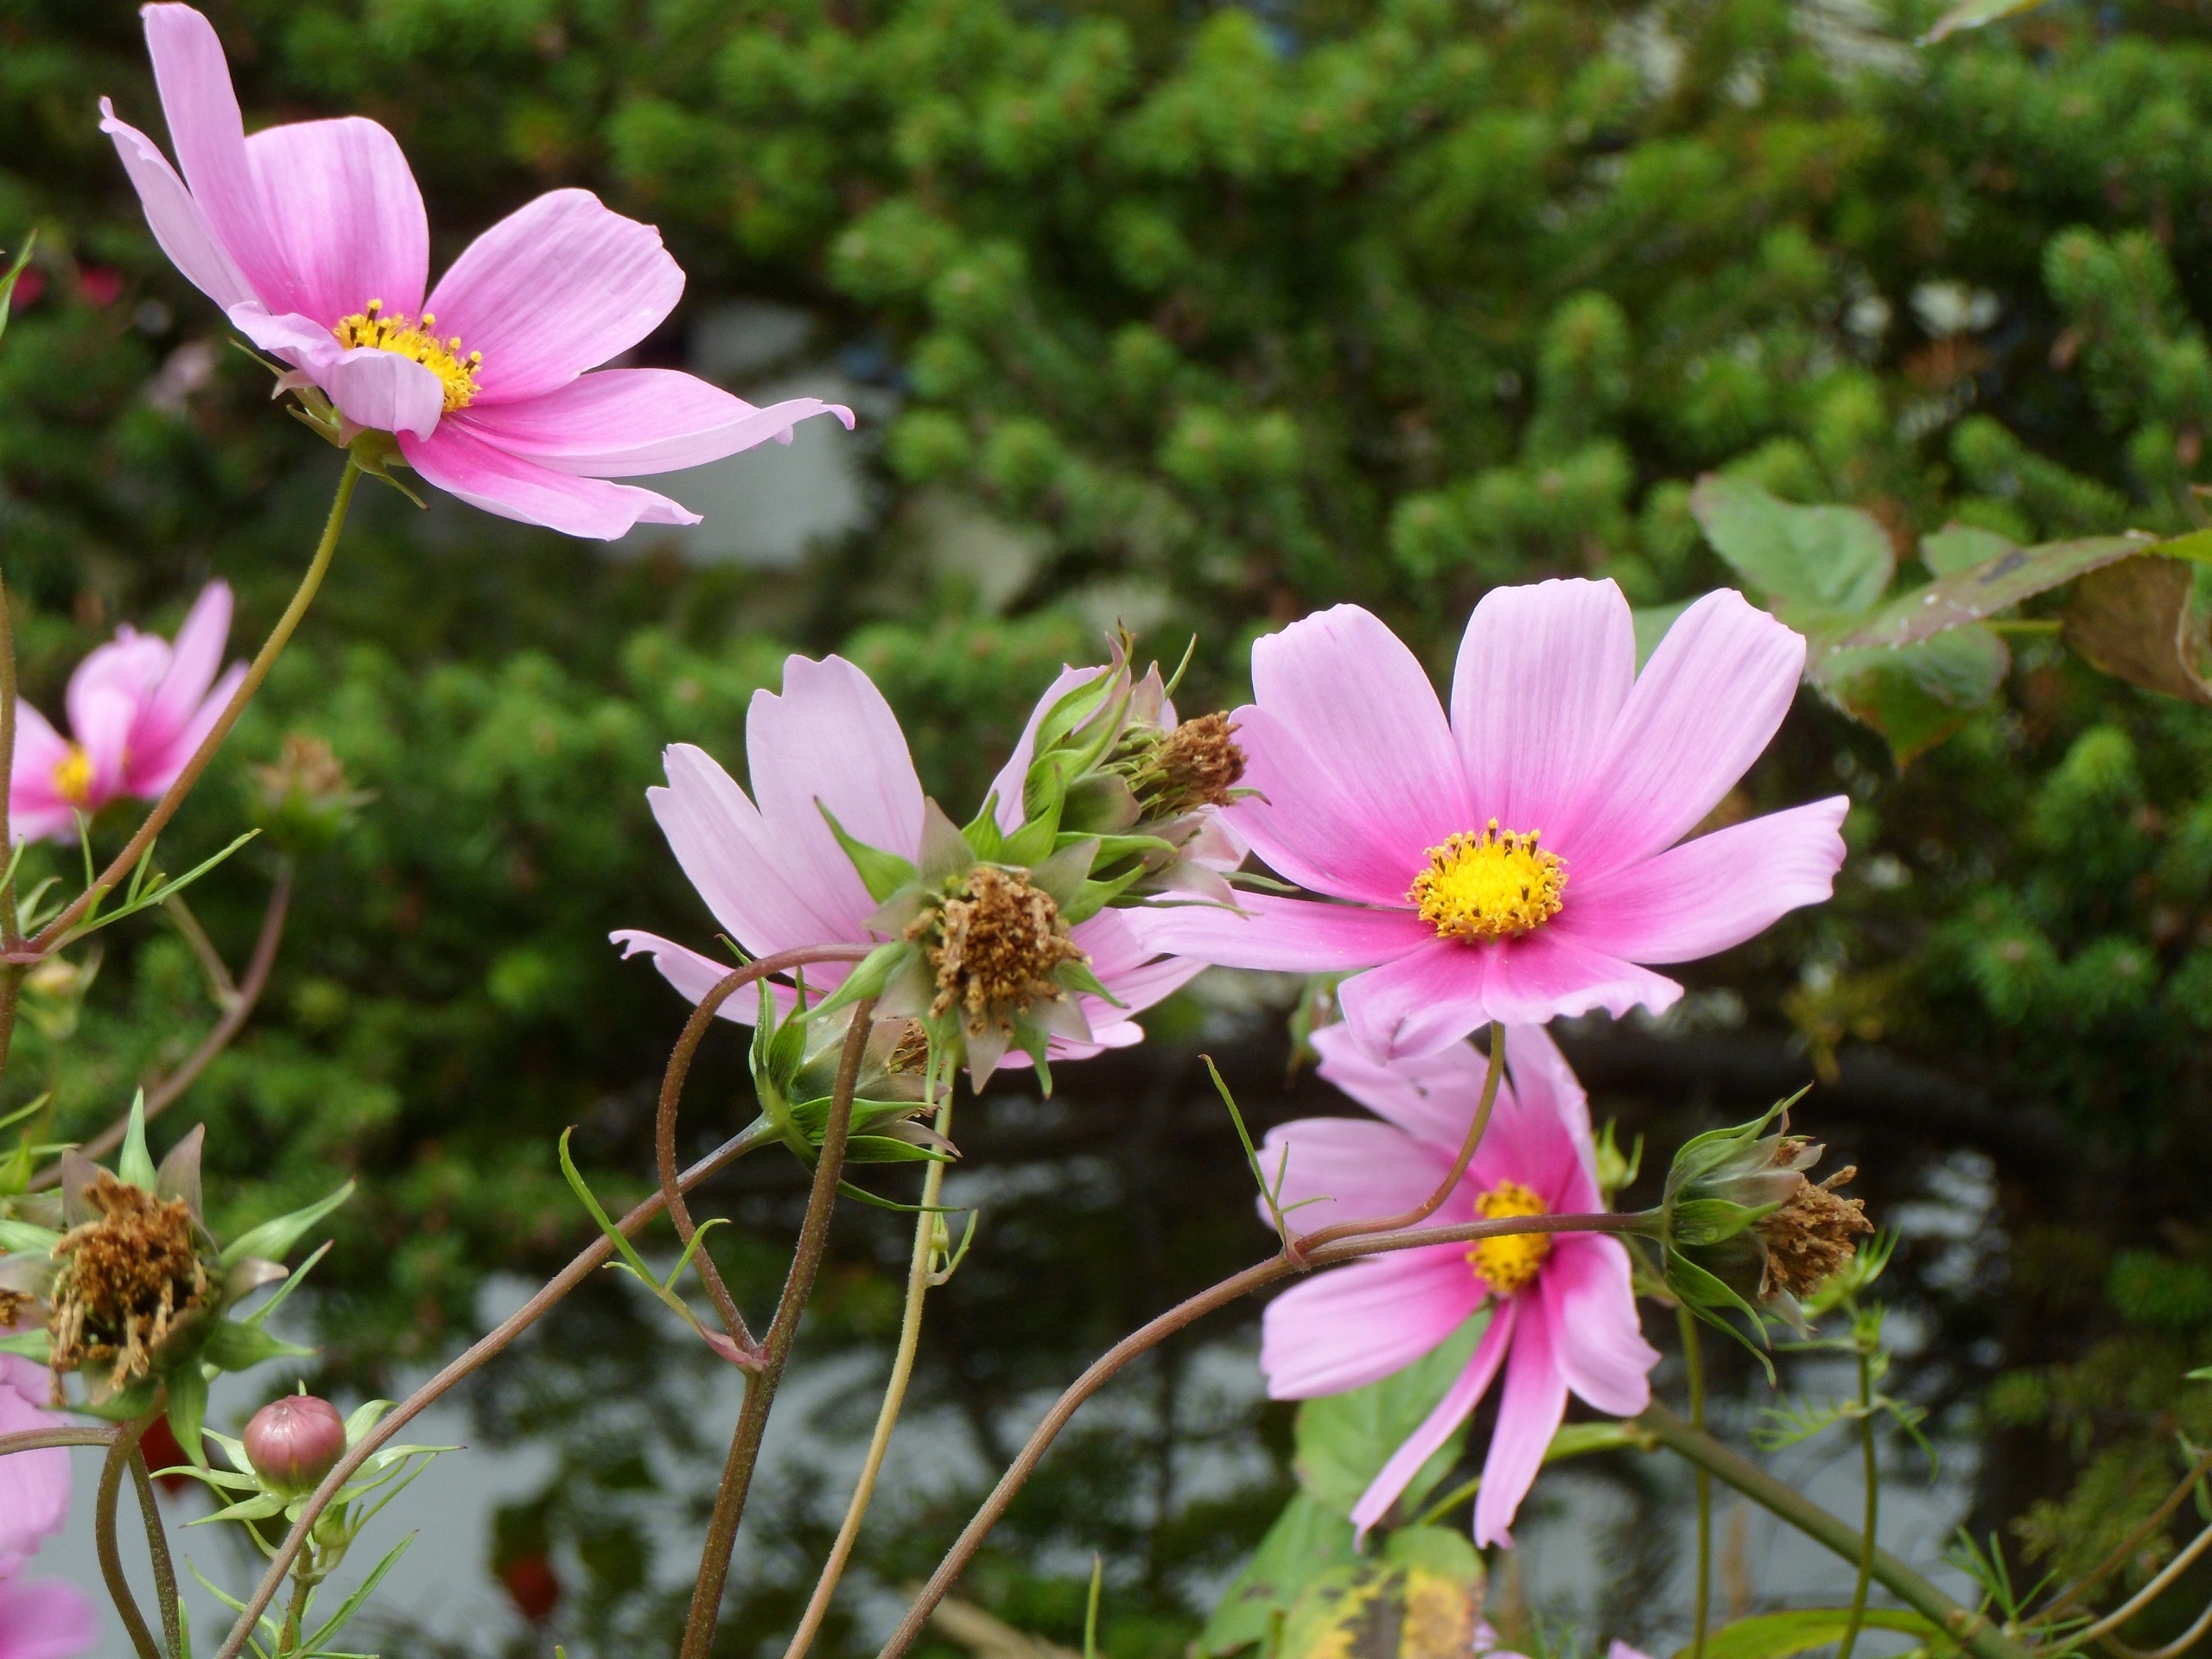
landscape, nature, blossom, plant, field, meadow, cosmos, flower, petal, bloom, spring, botany, flora, wildflower, pointed flower, leaves, flowering plant, daisy family, annual plant, land plant, garden cosmos